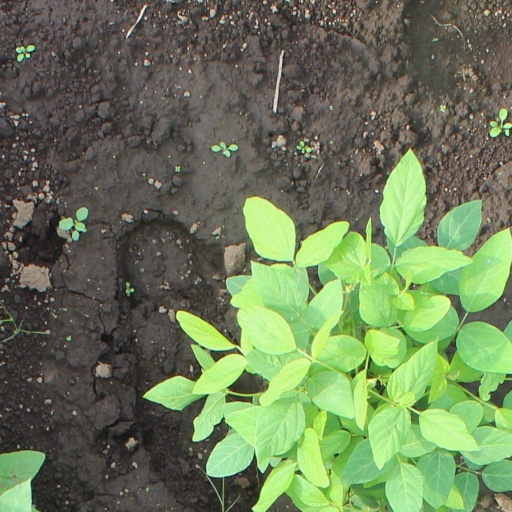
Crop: soybean